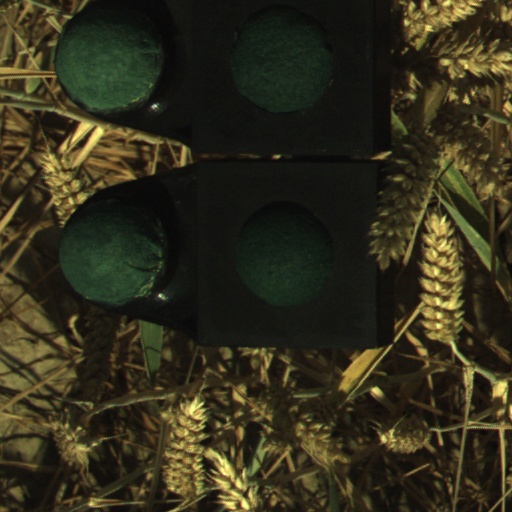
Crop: wheat